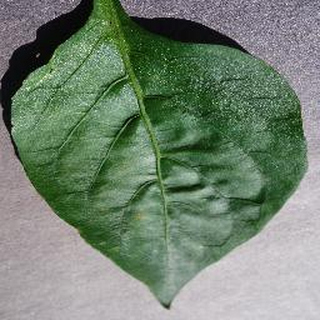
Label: healthy_bell_pepper